Agoura High School

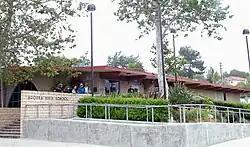
Agoura High School

Agoura High School is a public high school in Agoura Hills, California, United States. It is the largest high school in the Las Virgenes Unified School District.